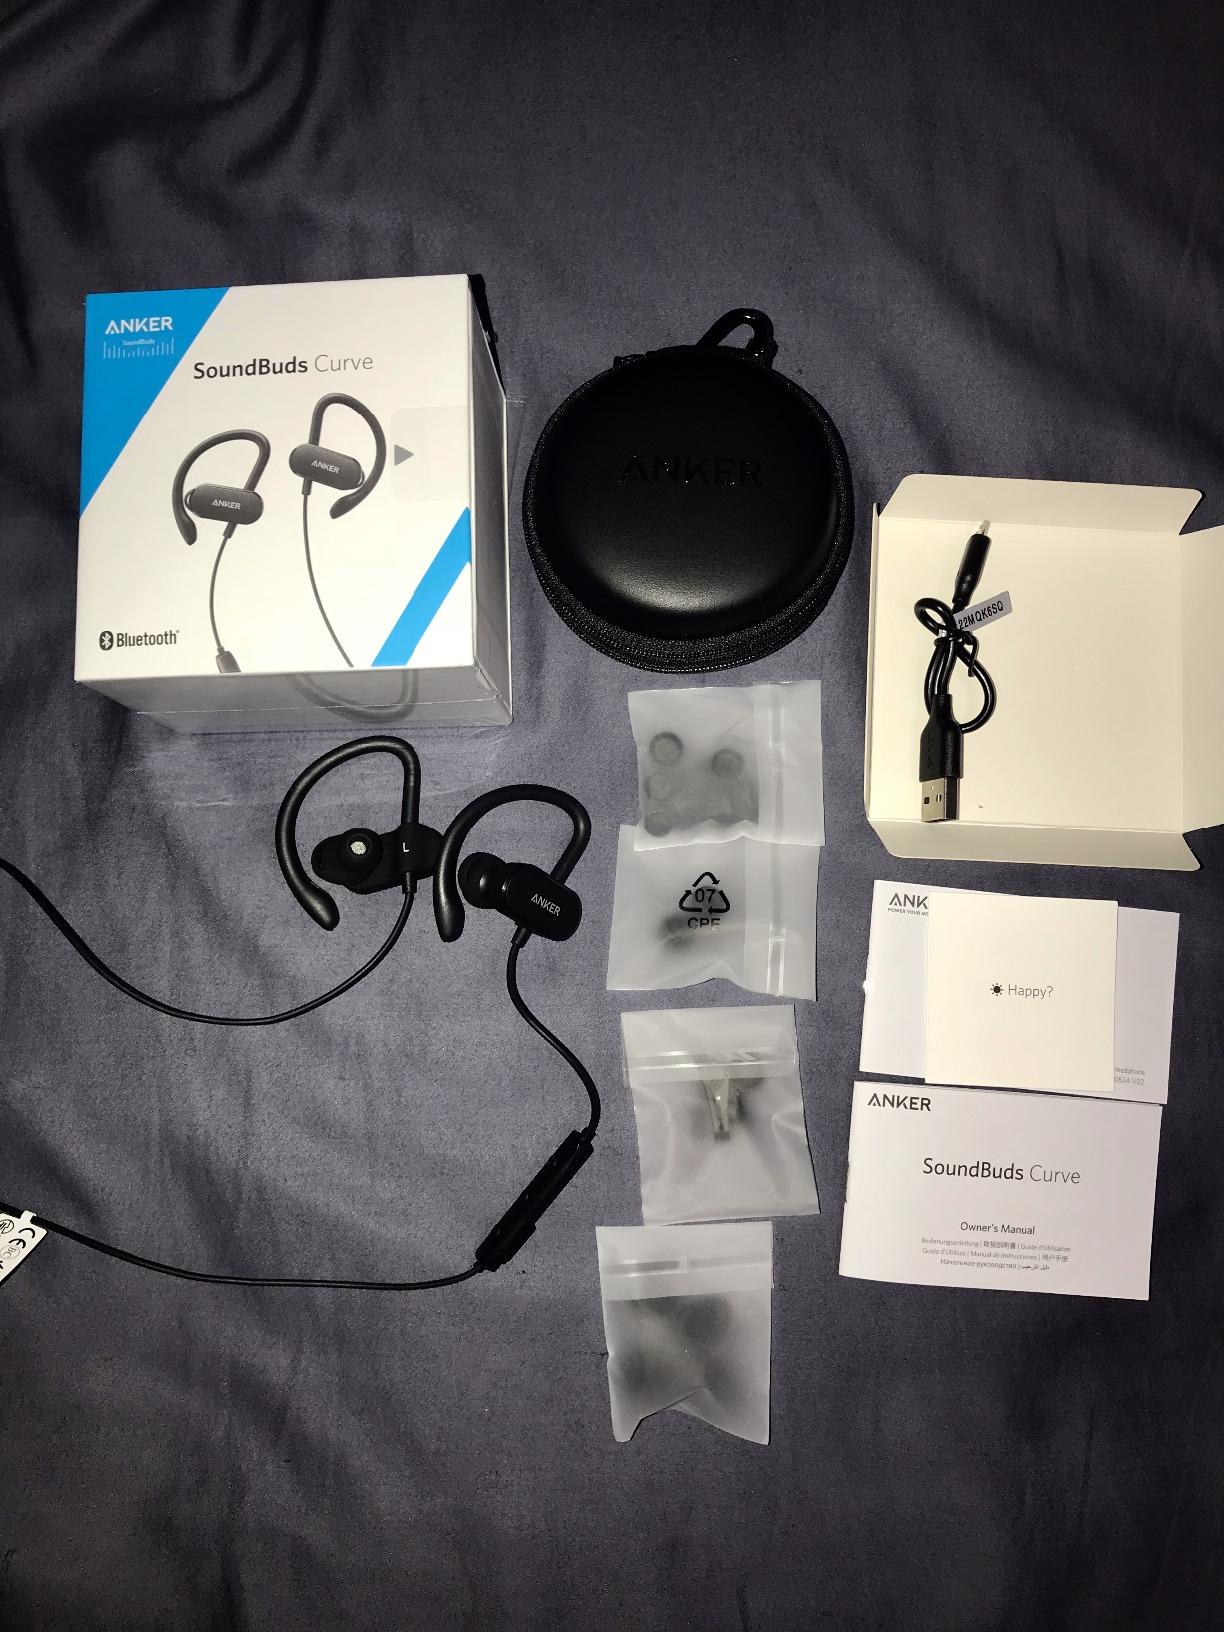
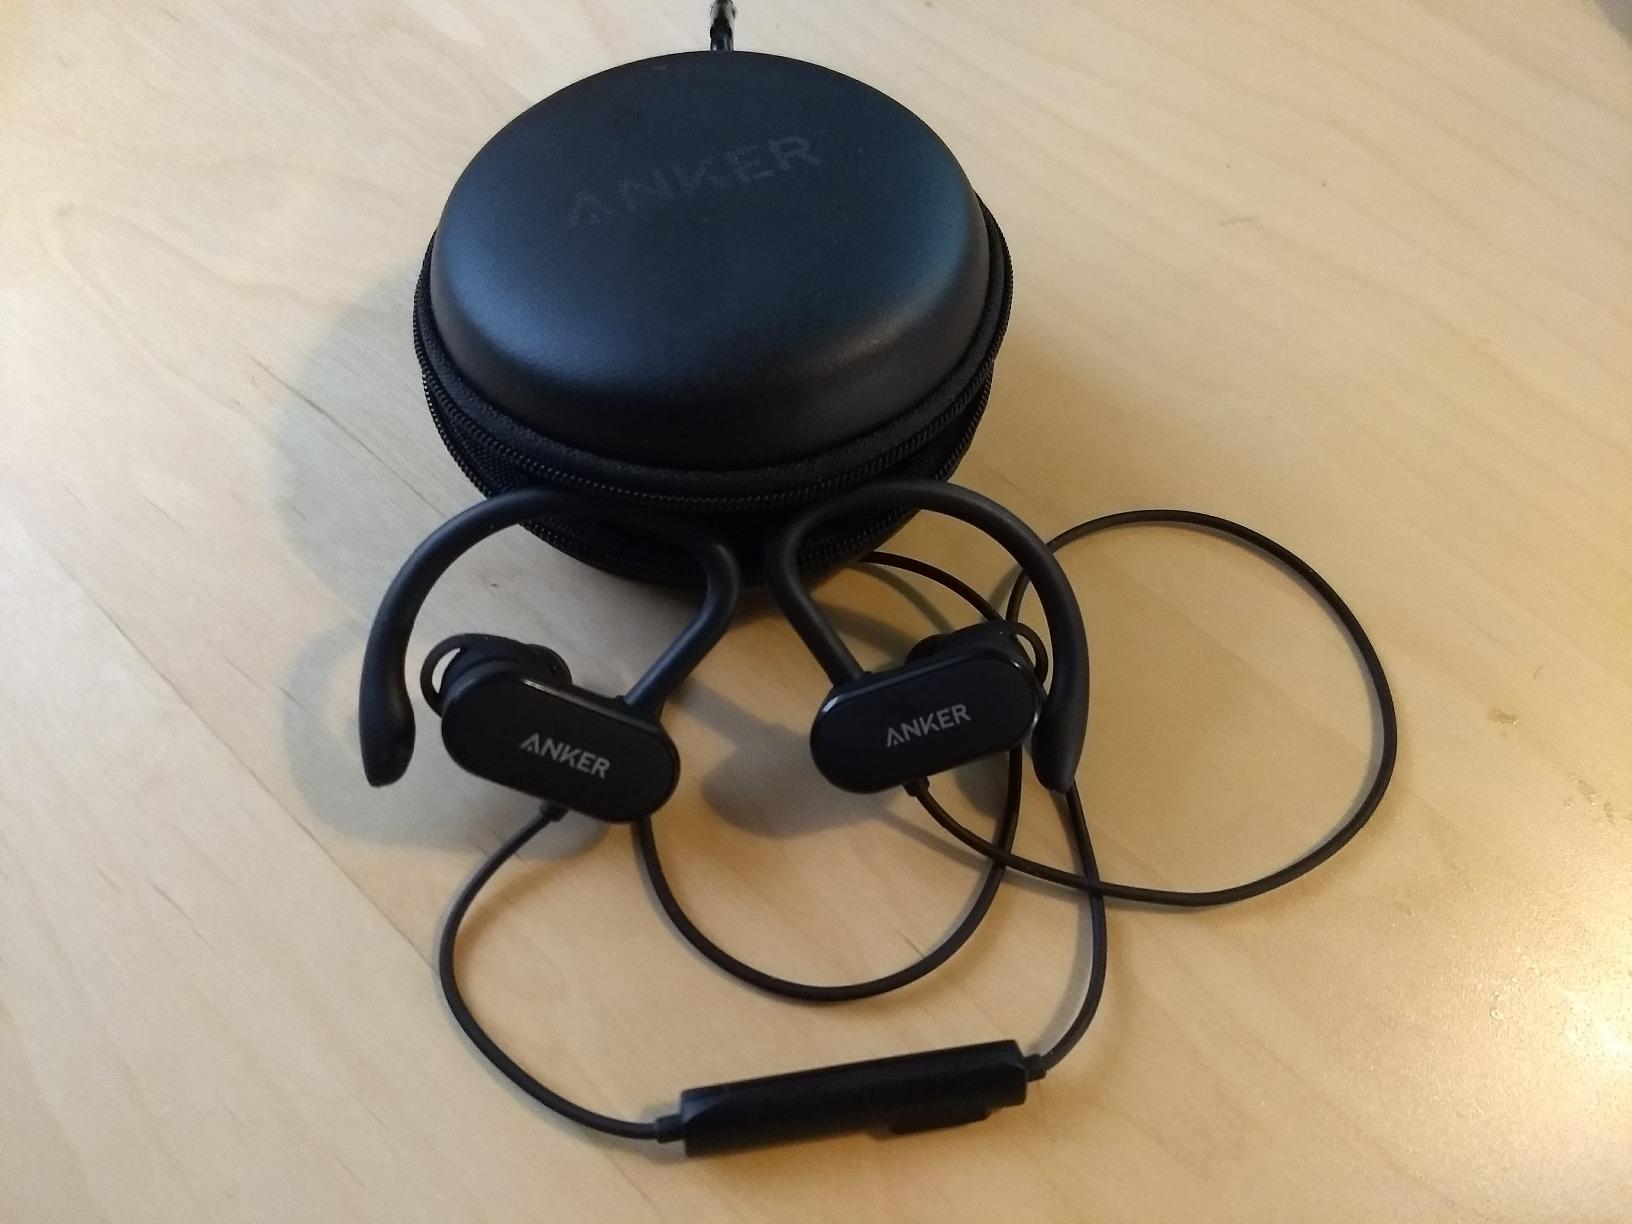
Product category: headphones
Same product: yes